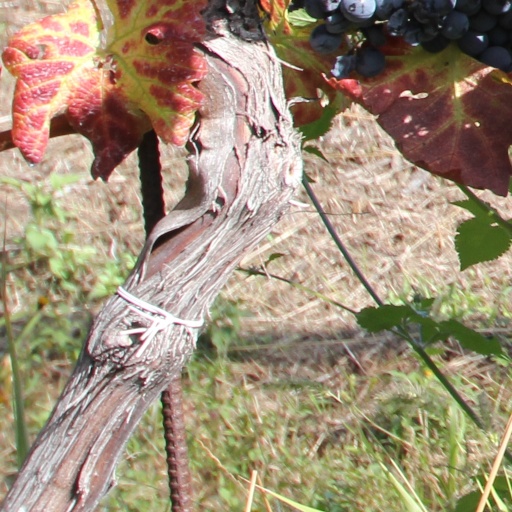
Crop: grape